Cooper's hawk

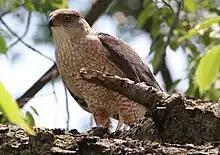
An adult Cooper's hawk with a typical bird kill, appearing to be a male house sparrow.

Cooper's hawk's breeding range extends from southern Canada to northern Mexico. In southern Canada, they breed (but do not normally winter) in the southerly parts of the provinces of British Columbia, Alberta, Saskatchewan, Manitoba, Ontario, Quebec to extreme southwestern Nova Scotia. They reach their northerly limits as a breeder roughly in Jasper National Park and Cedar Lake, Manitoba. Cooper's hawks live almost throughout the contiguous United States, excepting some parts of the southern Great Plains, as well as perhaps a bit of northwestern Maine and northernmost Montana. Their breeding range terminates just before the southern part of Gulf Coast states, south Florida, the southern tip of Texas and all but inland northwestern Mexico.